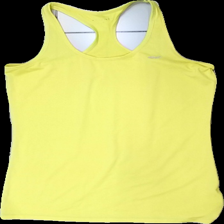
View: front
Type: Training top
Category: Ladies
Brand: Röhnish
Colors: Yellow
Material: 76% Polyester 24% acryl
Cut: Tight
Size: S
Season: All
Trend: Sports
Price range: 50-100
Recommended usage: Reuse
Description: Yellow tight sports top